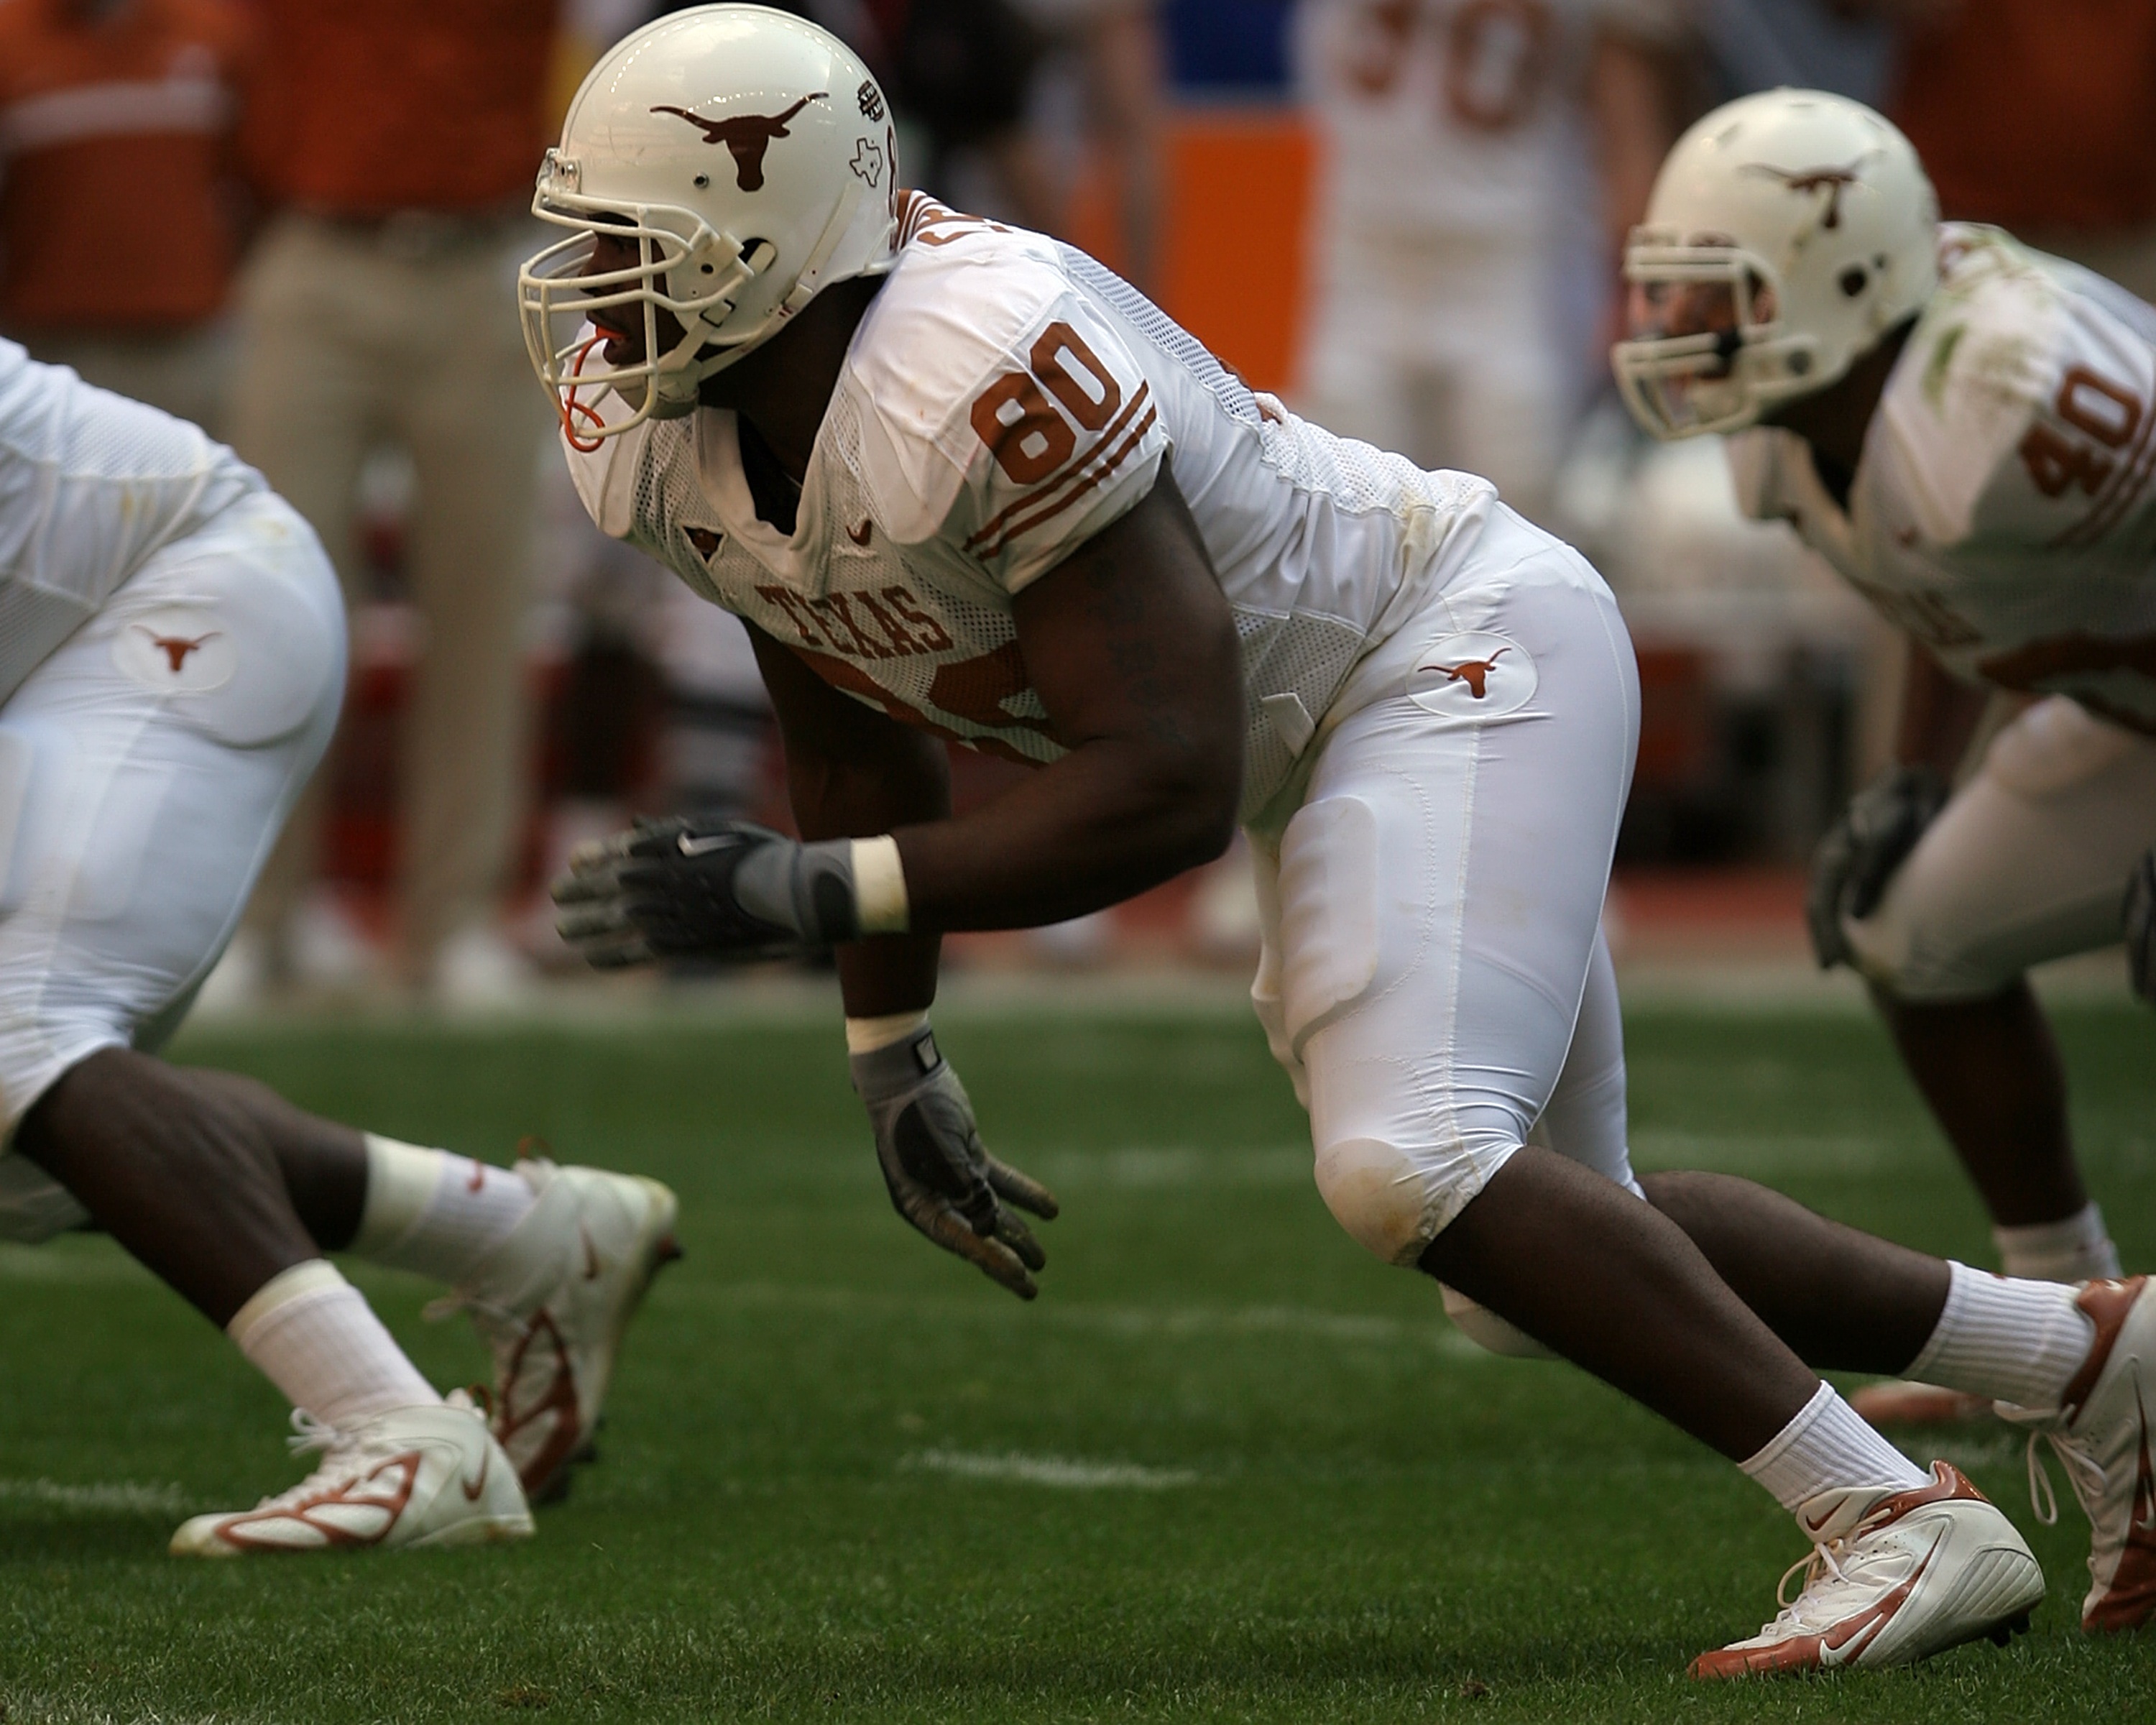
grass, sport, field, game, play, male, motion, green, action, soccer, playing, football, player, muscular, activity, outdoors, competition, team, american football, sports, university, texas, end, active, champion, defense, powerful, defender, texan, intimidating, tackle, football player, attacker, college football, defensive end, canadian football, gridiron football